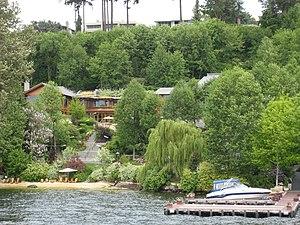
Maison de Bill Gates
La maison de Bill et Melinda Gates est une célèbre maison de 4 474 m² de style Pacifique lodge, domotisée par Microsoft et construite pour Bill Gates. Elle se trouve dans la ville de Medina au bord du lac Washington, en face de Seattle dans l'État de Washington.
Le style Pacific Lodge est un style d'architecture d'Amérique du Nord mal défini, fondé sur des notions vagues de maisons en cèdre qui rappellent les cabanes des premiers habitants de la région Nord-Ouest Pacifique des États-Unis et du Canada.
William Henry Gates III, dit Bill Gates [bɪl ɡeɪts], né le 28 octobre 1955 à Seattle, est un informaticien et entrepreneur américain, pionnier dans le domaine de la micro-informatique. En 1975, à l'âge de 20 ans, il a fondé la société de logiciels de micro-informatique Micro-Soft avec son ami Paul Allen. Son entreprise acheta le système d'exploitation QDOS pour en faire le MS-DOS, puis conçut le système d'exploitation Windows, tous deux en situation de quasi-monopole mondial.